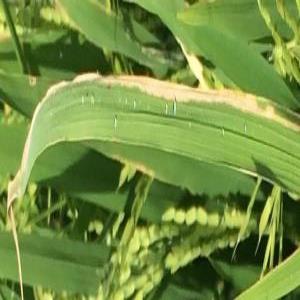
Disease: Bacterialblight